PoweredUSB

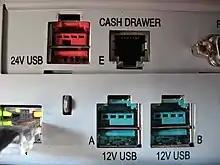
12 V and 24 V powered USB sockets, on an NCR cash register

PoweredUSB, also known as Retail USB, USB PlusPower, USB +Power, and USB Power Plus, is an addition to the Universal Serial Bus standard that allows for higher-power devices to obtain power through their USB host instead of requiring an independent power supply or external AC adapter. It is mostly used in point-of-sale equipment, such as receipt printers, touch screens and barcode readers.